Palace of Pizarro, Quito

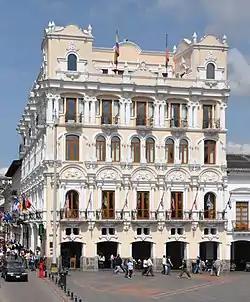

Hotel Plaza Grande is a five-star luxury hotel in the historic centre of Quito, Ecuador. The hotel is located next to the Carondelet Palace and the Archbishop's Palace and faces the Old Town's eponymous central plaza, Plaza de la Independencia. It is located in a restored Spanish colonial mansion, which formerly belonged to one of the earliest colonial inhabitants of Quito, Juan Diaz de Hidalgo.